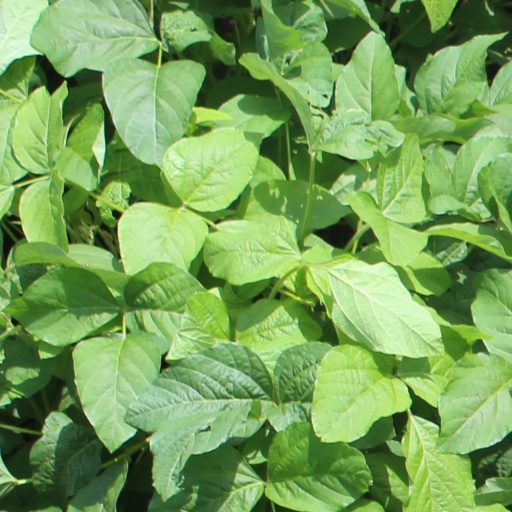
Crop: soybean